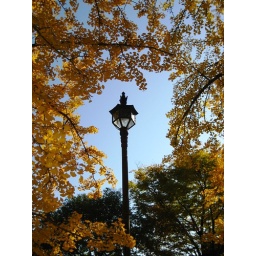
st lamp surrounded by ginkgo trees